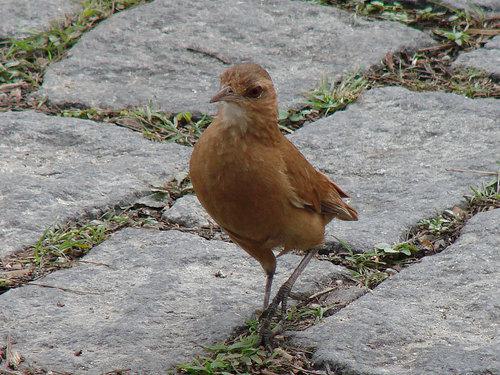
A photo of a ovenbird